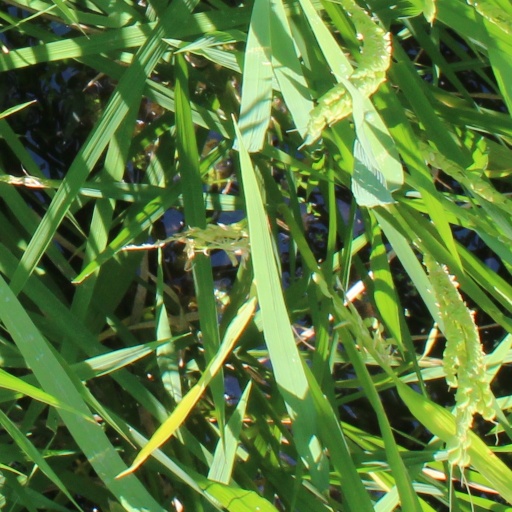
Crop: rice